Idlewild (band)

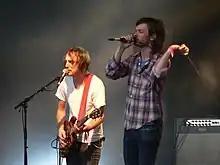
Idlewild performing at The Outsider festival in Aviemore, 23 June 2007

In July 2006, Roddy Woomble released an album of folk music under his own name titled "My Secret is My Silence". Woomble's solo material was written alongside Rod Jones, friend Michael Angus and folksinger Karine Polwart, and produced by folk musician John McCusker. Roddy toured the album in July and August. Jones meanwhile worked on an album with Inara George called "George Is Jones"